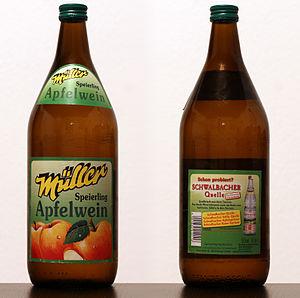
Le cormé est une boisson faiblement alcoolisée fabriquée à partir de cormes.